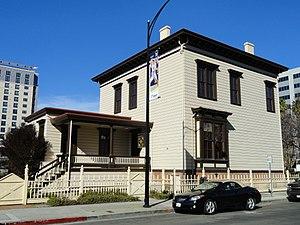
Thomas Fallon, né en Irlande et élevé au Canada, était un homme d'affaires et un homme politique américain, dixième maire de San José en 1859.